Poongsan

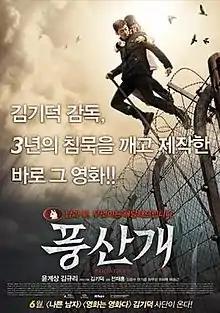
Theatrical poster

Poongsan is a 2011 South Korean action thriller film directed by Juhn Jai-hong, starring Yoon Kye-sang and Kim Gyu-ri.